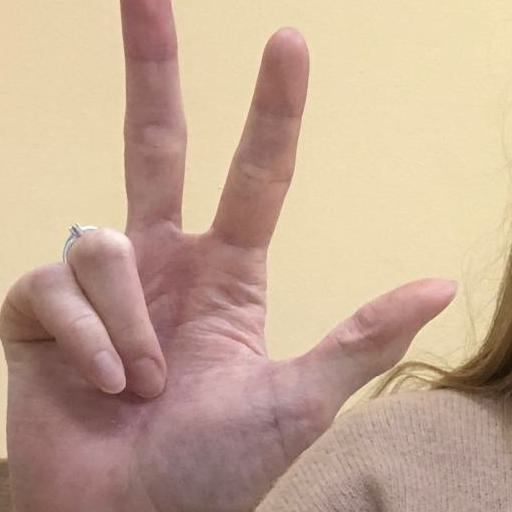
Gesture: three2